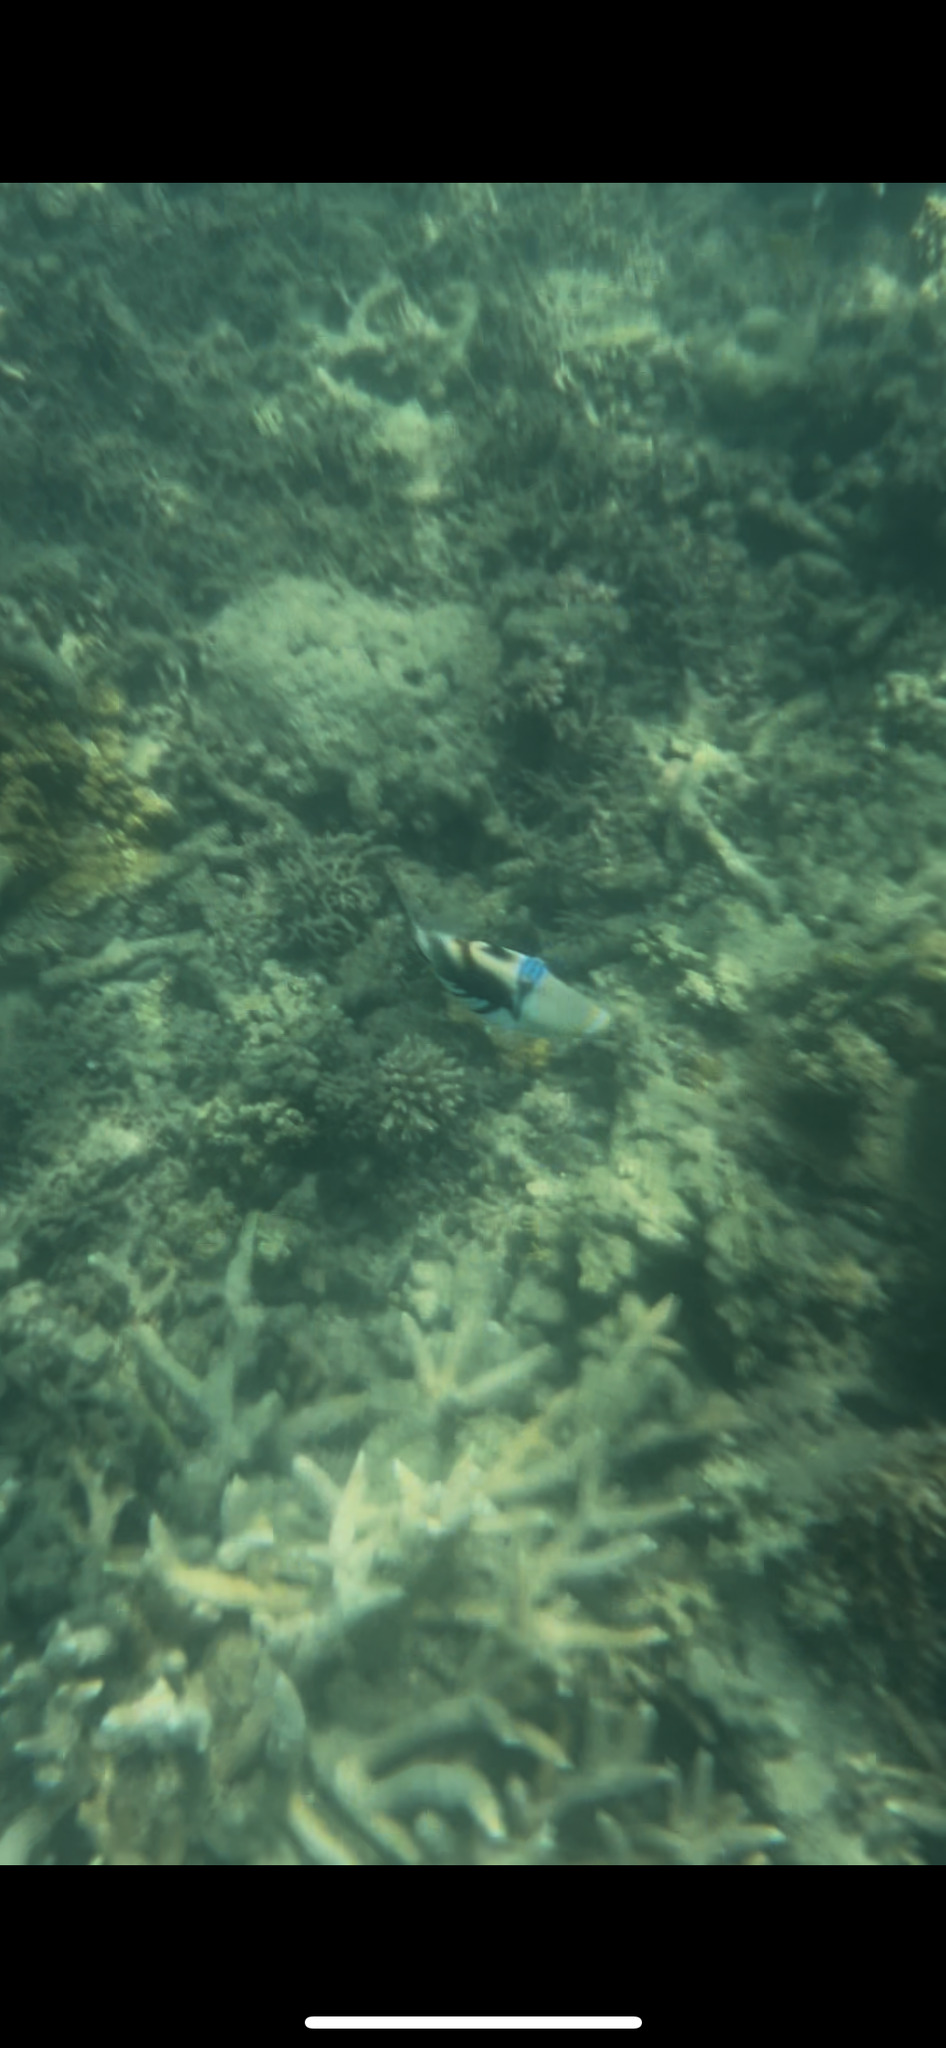
Rhinecanthus aculeatus (Lagoon Triggerfish)